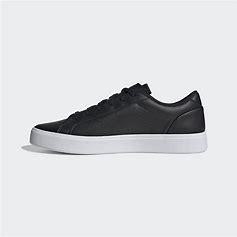
Brand: Adidas
Model: Sleek